Question: Please indicate a possible affordance area of baseball bat that can be used for swinging
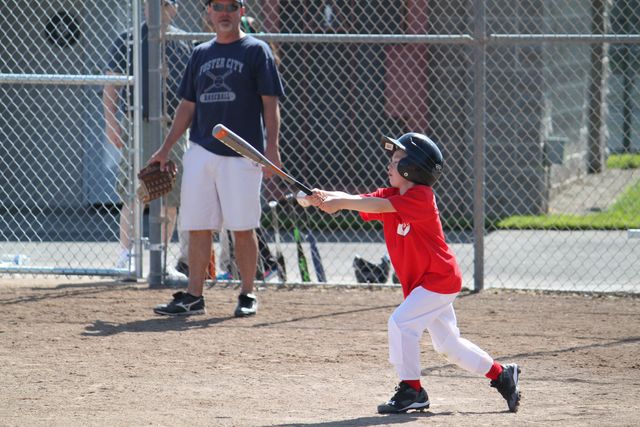
Answer: [292.672, 178.185, 344.227, 219.034]